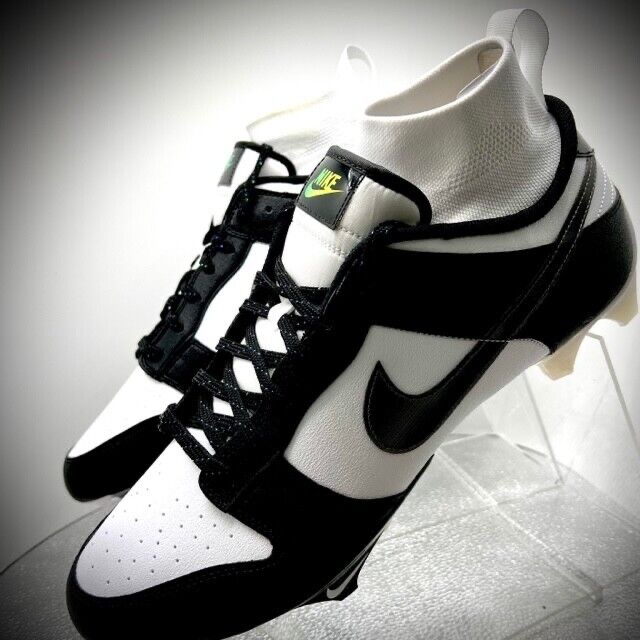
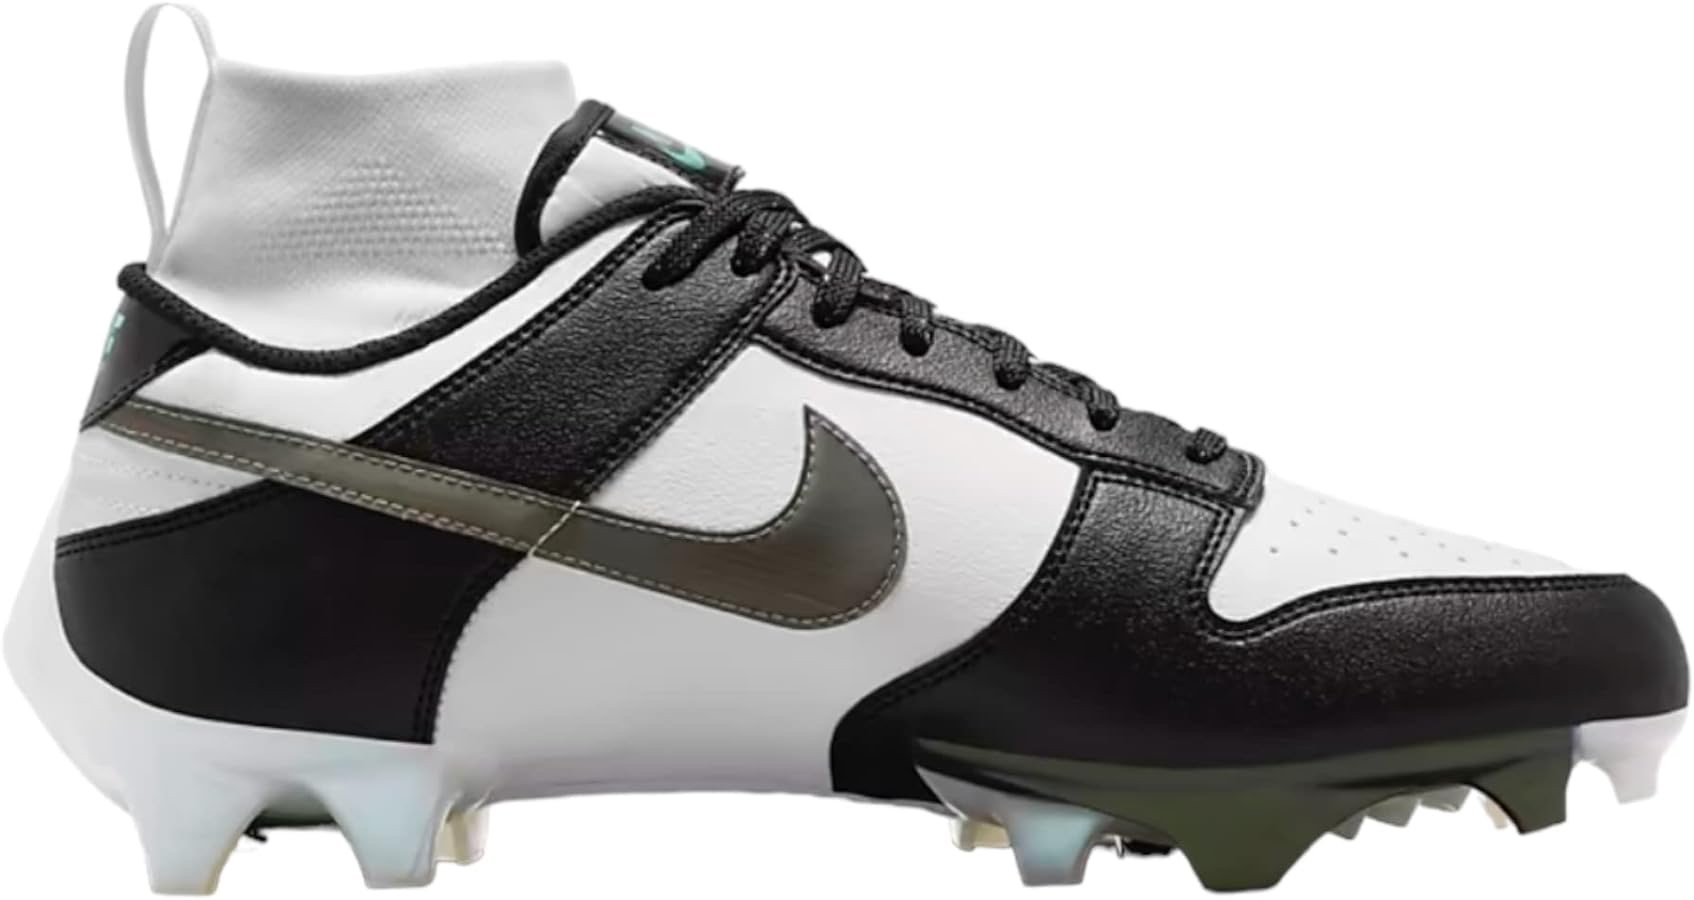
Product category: misc
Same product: yes